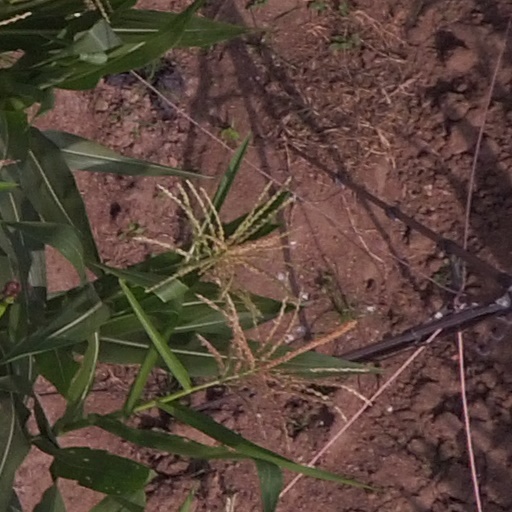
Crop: maize; corn